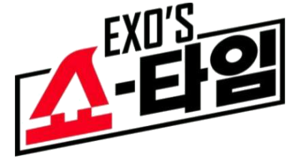
EXO's Showtime est un programme de télé réalité de Corée du Sud mettant en vedette les membres du boys band sud-coréano-chinois EXO, diffusé par la chaîne câble MBC Every 1 du 28 novembre 2013 au 13 février 2014. C'est la première saison de la série de téléréalité sud-coréenne, Showtime.